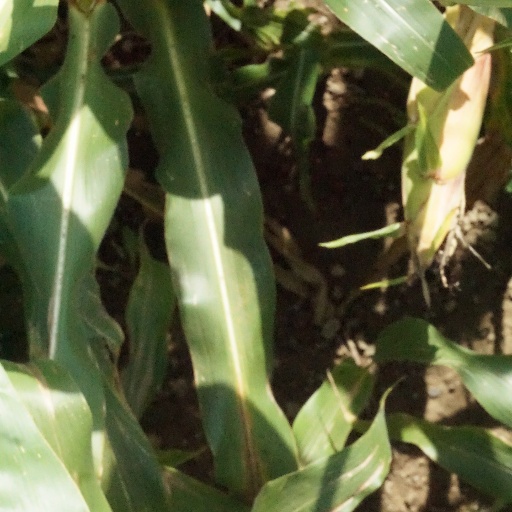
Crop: maize; corn